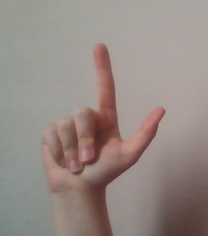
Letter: laam